Jim Motavalli

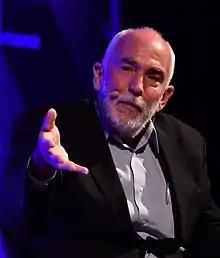
Motavalli at Web Summit 2017

Jim Motavalli (born 1952) is a journalist, author, and speaker who specializes in environmental issues, particularly green cars, climate, transportation, and various aspects of sustainable energy.